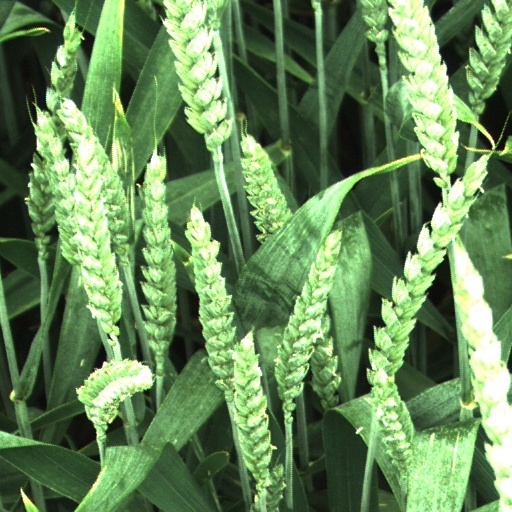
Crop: wheat